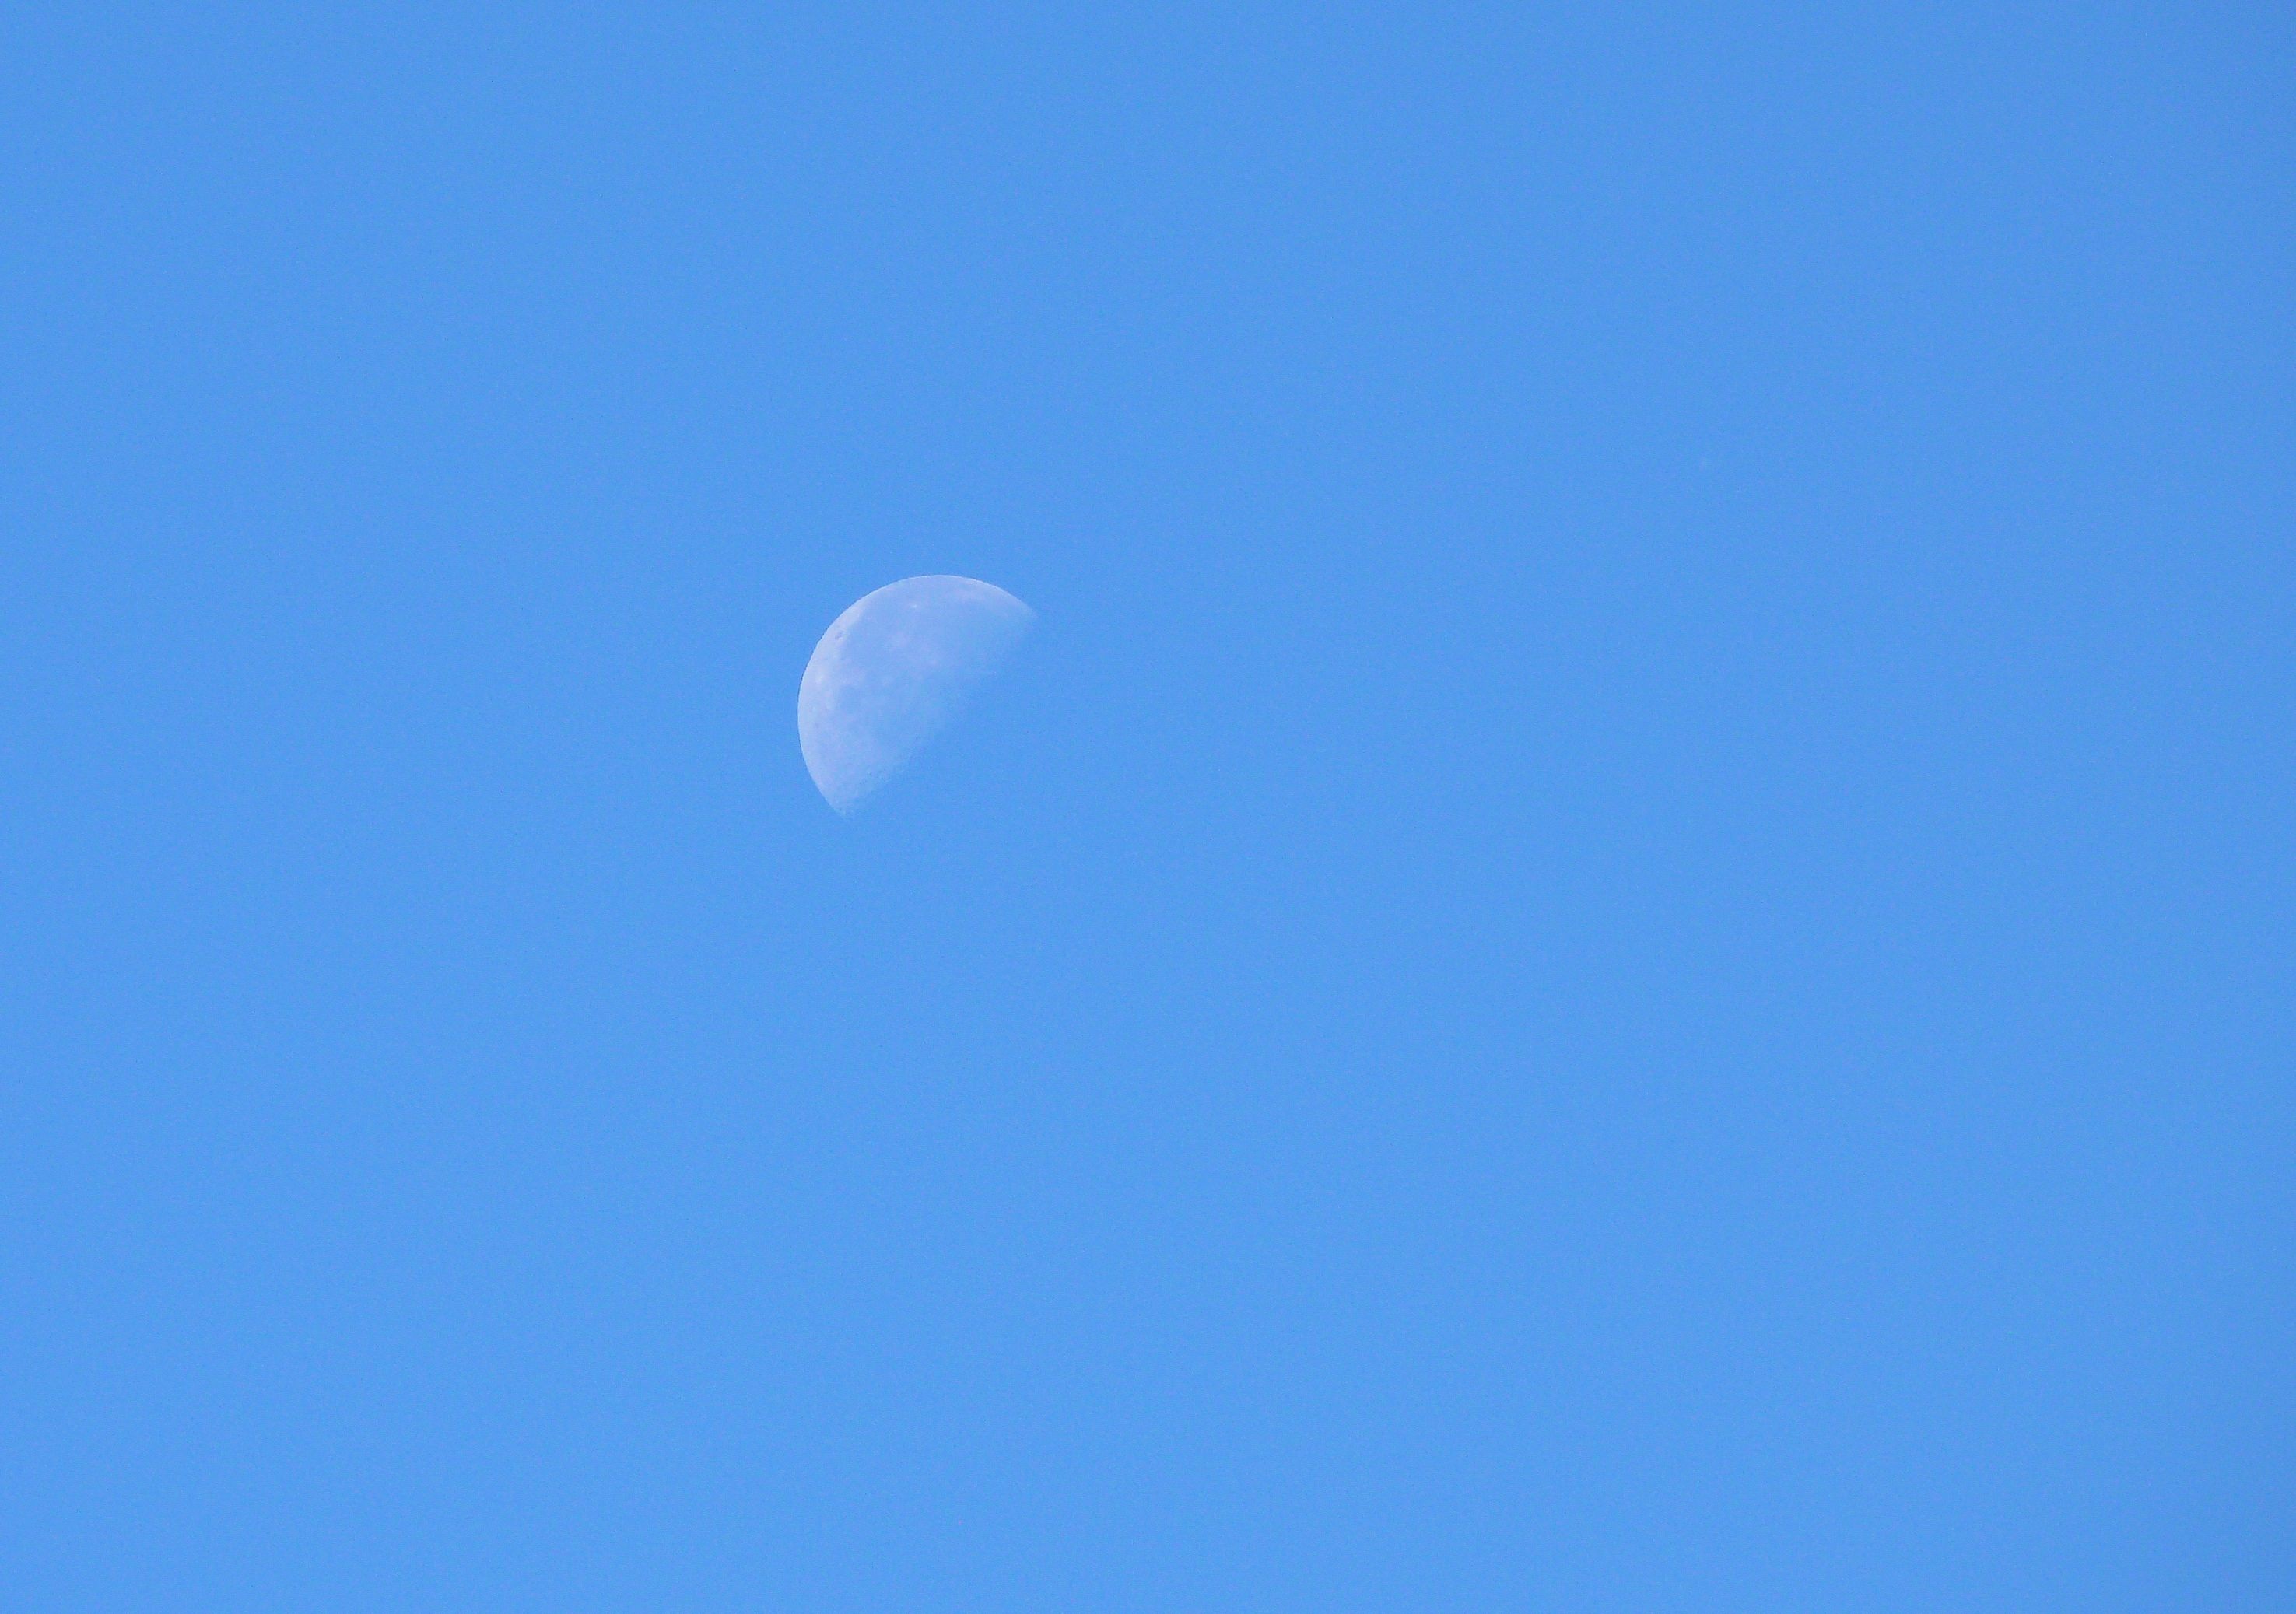
wing, cloud, sky, air, summer, moon, parachute, blue sky, atmosphere of earth, moon shadow